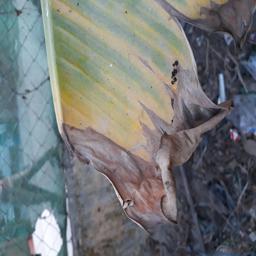
Label: POTASSIUM DEFICIENCY